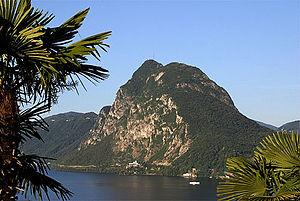
Le Monte San Salvatore est une montagne située près de Lugano, dans le canton du Tessin en Suisse. Depuis 1890, un funiculaire rejoint son sommet depuis Paradiso. Le sommet est également équipé d’un répéteur de la RSI.